Campeche

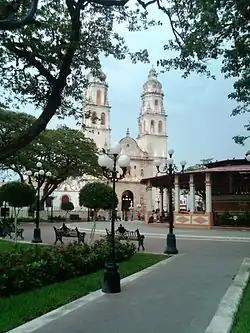
Church in Campeche

Notable museums in the state include the Del Carmen Archeological Museum, the Museo de las Estelas Mayas in Ciudad del Carmen and the Camino Real Archeological Museum in Hecelchakán. The Museo Fuerte de San Miguel is located on one of the Campeche's old forts. The museum is dedicated to the state's history. Opened in 2000, it is the newest and most modern of Campeche's museums.